Heligoland

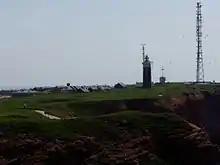
Heligoland Lighthouse, control station of the and network tower

As related in "The Leisure Hour", it was "a land where there are no bankers, no lawyers, and no crime; where all gratuities are strictly forbidden, the landladies are all honest and the boatmen take no tips", while "The English Illustrated Magazine" provided a description in the most glowing terms: "No one should go there who cannot be content with the charms of brilliant light, of ever-changing atmospheric effects, of a land free from the countless discomforts of a large and busy population, and of an air that tastes like draughts of life itself."